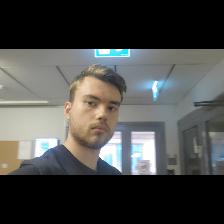
Label: Human